Ramsden Crays

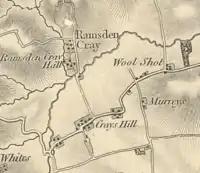

The place-name 'Ramsden' is first attested in the Domesday Book of 1086, where it appears as "Ramesdana". The name means 'wild garlic dene or valley' (cf. the plant ramsons), or possibly 'ram's valley'. Close Rolls show that Ramsden Crays was held by Simon de Craye in 1252, Craye referring to Cray or Craye in France.